Frederick S. Barff

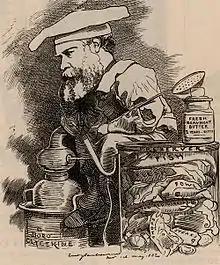
Caricature of Barff published in "Punch", 1882. Caption: "Member for Boro-Glyceride. Our Preserver!"

Barff is most widely remembered for his invention of a method of rust proofing cast iron, named after him. The method used superheated steam to form a layer of tri-iron tetroxide(FeO), which proved much cheaper than traditional galvanisation. The method was subsequently improved by George Bower, after which the process became known as the Bower–Barff process. The Bower-Barff Rustless Iron Co. had works in Southwark and New York, the latter supplying cast-iron for many of the city's landmark buildings.